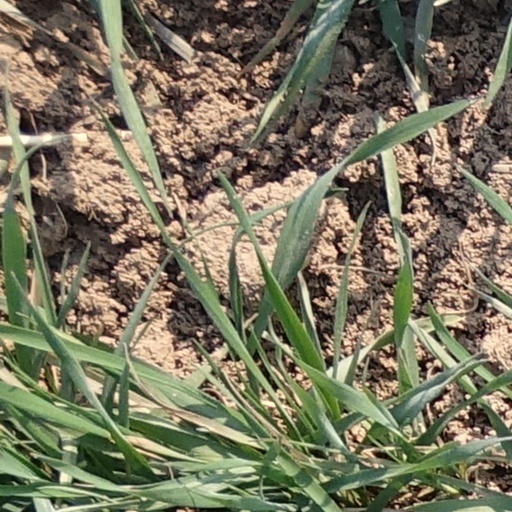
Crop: wheat